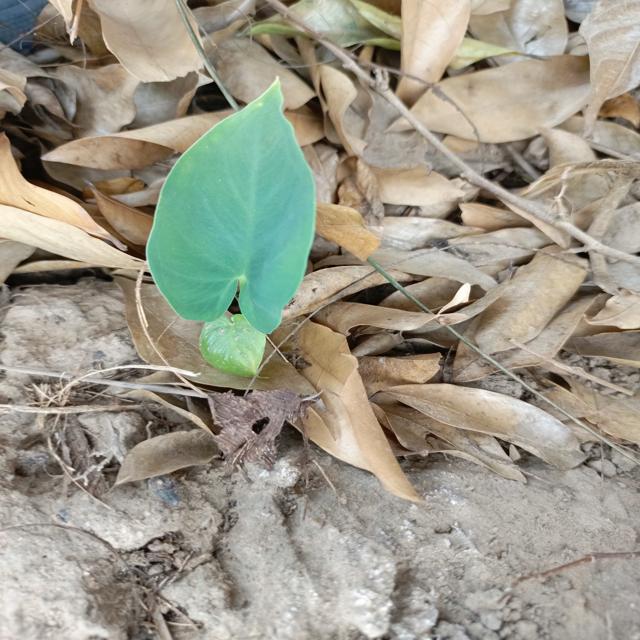
Label: Healthy